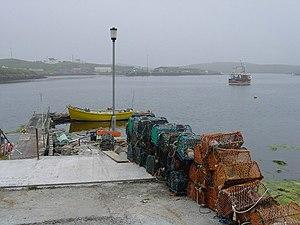
Jetée à Housay avec Bruray au dernier plan dans les Skerries extérieures, Shetland, Écosse
Bruray, aussi appelée East Isle, est une petite île du Royaume-Uni située en Écosse, dans l'archipel des Skerries extérieures faisant partie des Shetland.